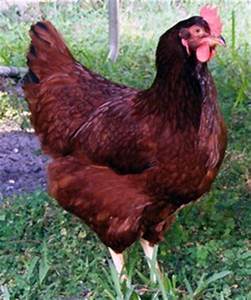
Label: chicken